Samuel Hieronymus Grimm

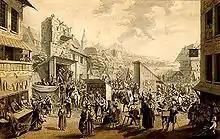
Country Fair in France, 1765

Grimm was born in 1733 in Burgdorf, a town situated to the north-east of Bern in Switzerland. Initially Grimm aspired to be a poet and in 1762 published a volume of poems. Shortly before 1760 Grimm moved to Bern and studied under Johann Ludwig Aberli who had taken over a drawing school that had previously been run by his uncle Johann Rudolf Grimm. Aberli specialised in topographical scenery, particularly of the Swiss Alps and he also patented a technique using faint outline etching for the mass production of these views. Grimm supplied drawings which were used to illustrate Friedrich von Hagedorn's "Poetische Werke" which was published between 1769 and 1772.